Answer in natural language. Considering the relative positions, where is Window (marked B) with respect to dark brown colour bed (marked C)? Choose between the following options: right or left
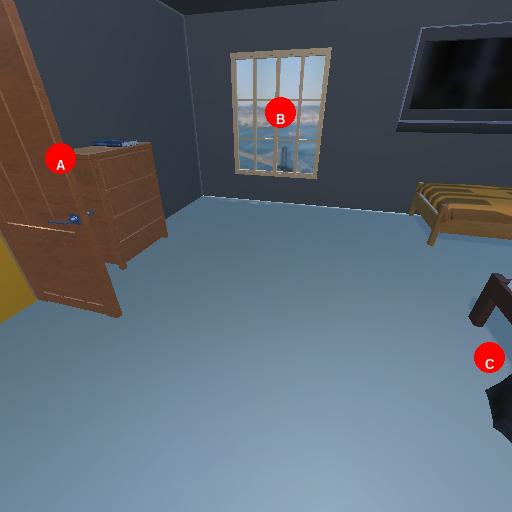
<answer>left</answer>